Austin Pruitt

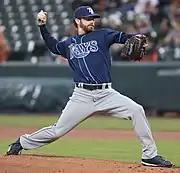
Pruitt with the Tampa Bay Rays in 2017

On March 30, 2017, the Tampa Bay Rays announced that Pruitt had made the 2017 Opening Day roster as a reliever. He made his major league debut on April 2, 2017. He loaded the bases and was charged with an unearned run without recording an out. Pruitt allowed ten earned runs in his first six innings of big league work. On 9 May, Pruitt was optioned to Durham after surrendering three runs the previous night. He was recalled on 31 May to replace Chih-Wei Hu. On July 28, Pruitt entered the Rays' rotation following an injury to starter Jake Odorizzi. In just his third career start, Pruitt hurled scoreless innings against his hometown team — the Houston Astros. Pruitt ended the season with Tampa Bay with an ERA of 5.31 in innings pitched, including eight starts. In 2018, Pruitt spent the majority of the season as the Rays' long reliever, logging innings in 23 games. Pruitt appeared in 14 games for the Rays in 2019, recording a 4.40 ERA with 39 strikeouts in 47 innings.